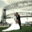
Label: bridge